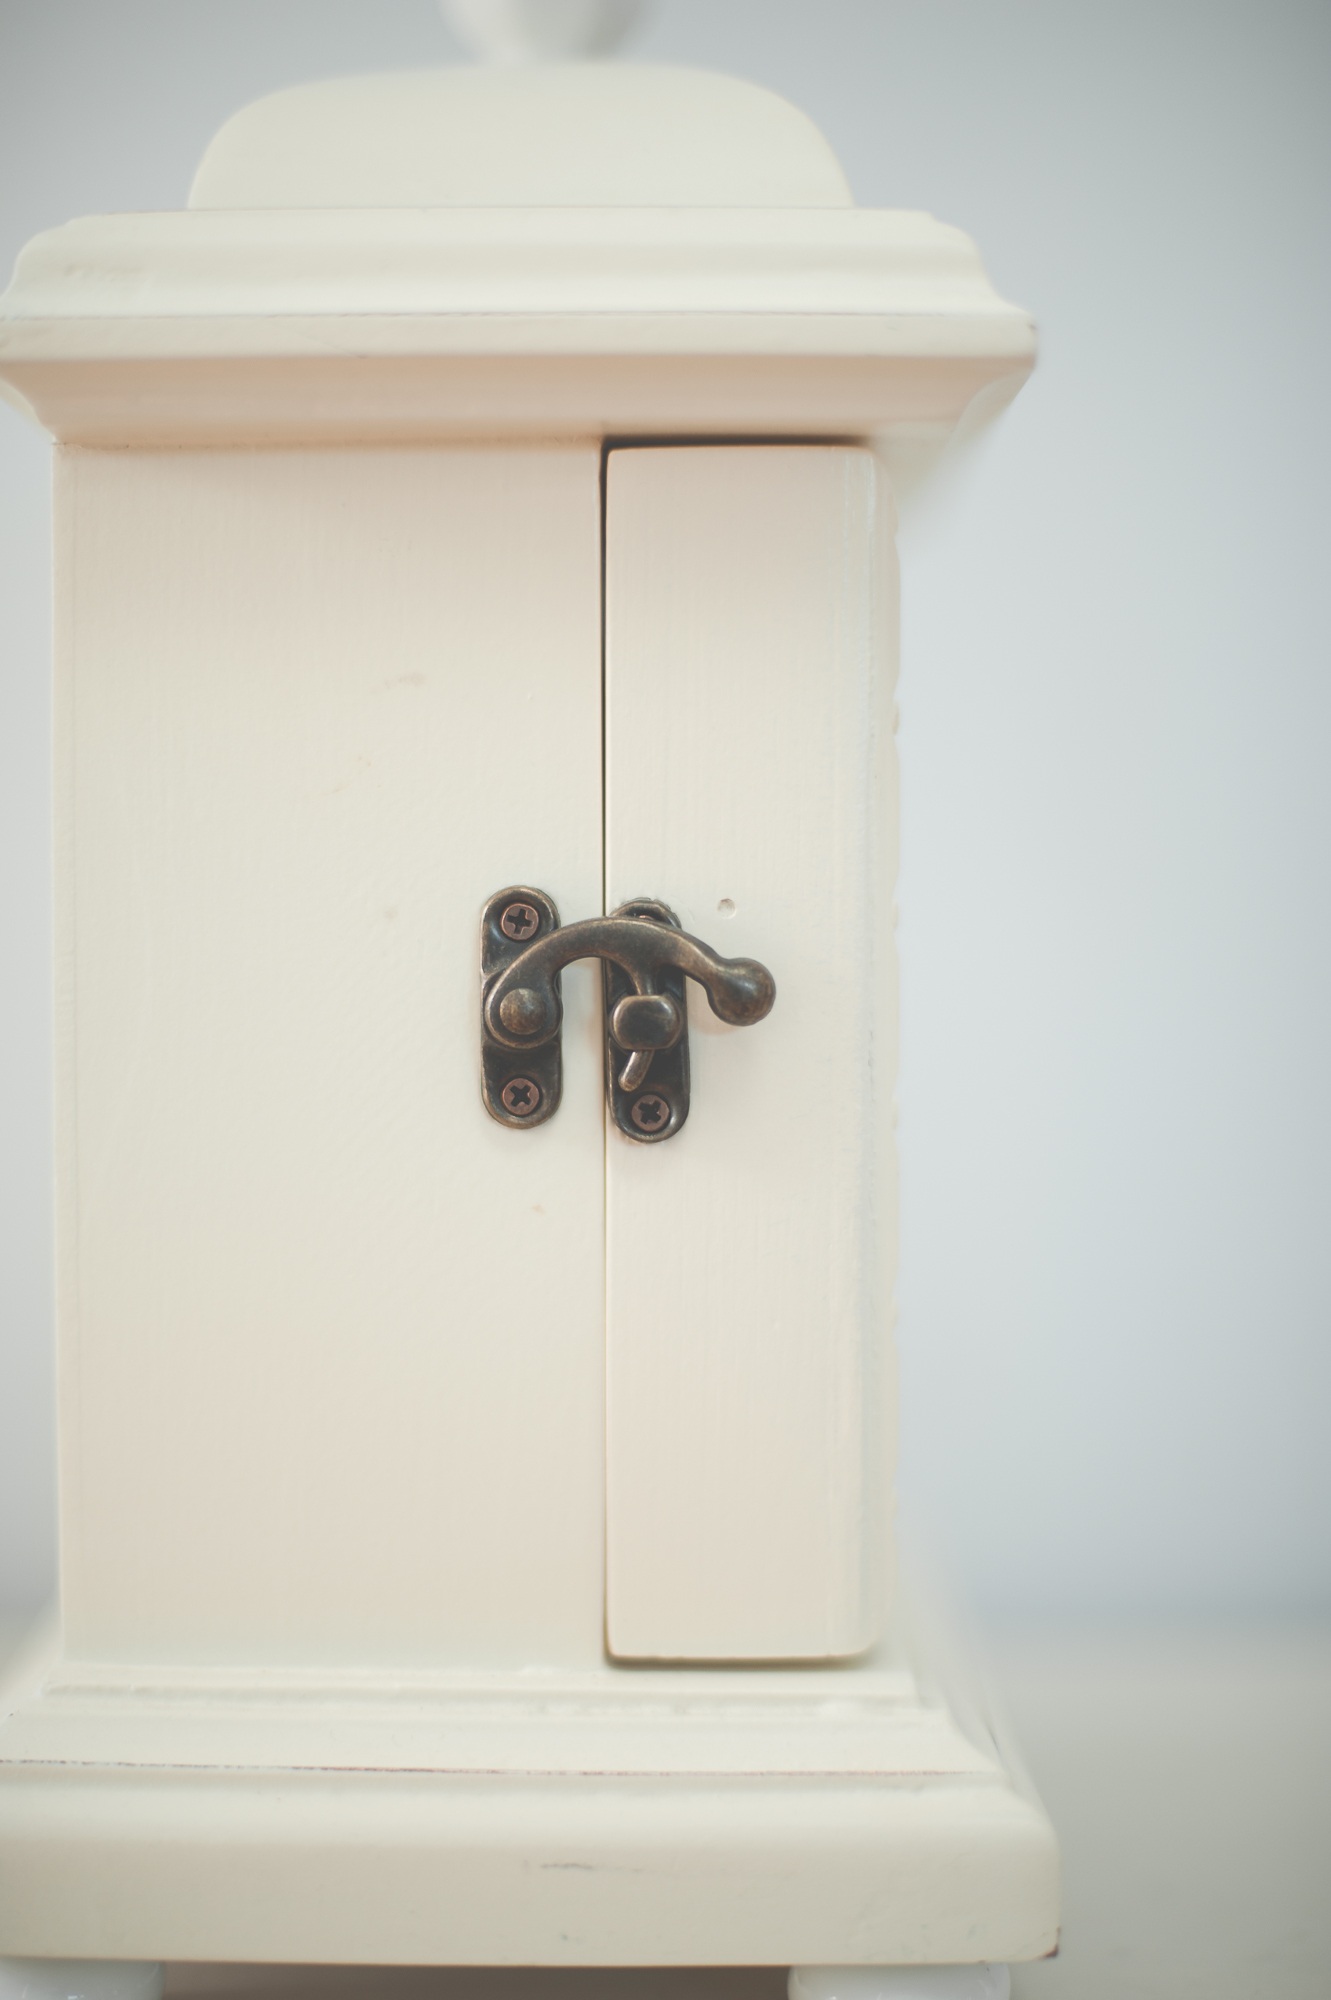
clock, shelf, furniture, lighting, product, hinge, lock